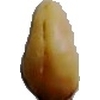
Label: caju_seed